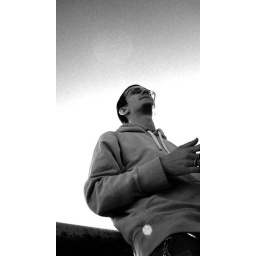
monty in black and white